Describe the emotion expressed in this image:  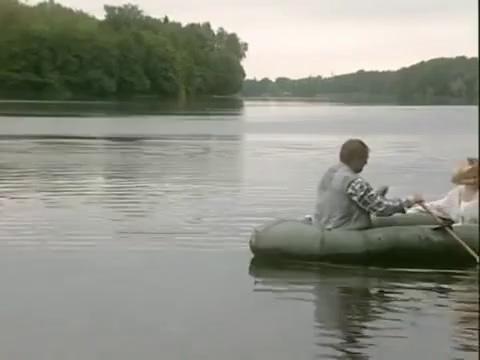
This person displays Suffering, valence and arousal with high intensity.